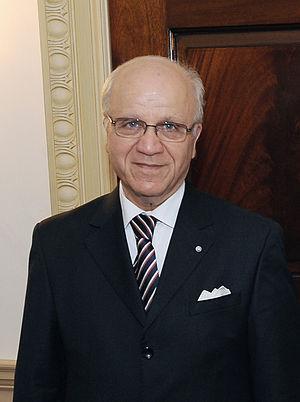
Mourad Medelci, né le 30 avril 1943 à Tlemcen et mort le 28 janvier 2019 à Alger, est un homme politique algérien.